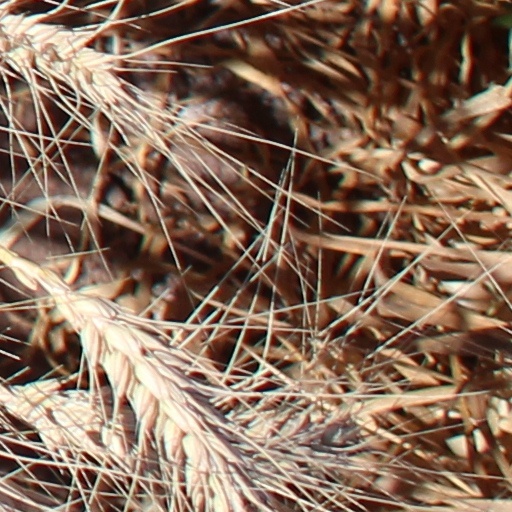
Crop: wheat